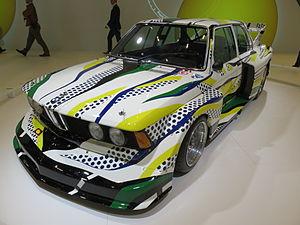
Concorso d'eleganza Villa d'Este 2015
BMW Art Car est une série composée de dix-neuf voitures de la marque BMW. Cette collection a pour but d'associer la compétition automobile, le design et l'art. Initiée en 1975 jusqu'à ce jour, les voitures sont peintes par de nombreux artistes d'art contemporain, et ce aussi bien pour le pilote de course automobile français Hervé Poulain que pour la marque BMW.
Hervé Poulain est un commissaire-priseur et ancien pilote automobile et de rallye.
Roy Lichtenstein, né le 27 octobre 1923 à Manhattan et mort le 29 septembre 1997 au même endroit, est un des artistes les plus importants du mouvement pop art américain. Ses œuvres s'inspirent fortement de la publicité et de l'imagerie populaire de son époque, ainsi que des bandes dessinées. Il décrit lui-même son style comme étant « aussi artificiel que possible ».